Tony Benn

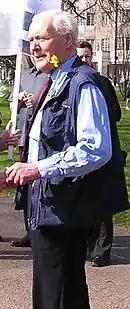
Benn about to join the March 2005 anti-war demonstration in London

Benn stood against Denis Healey, the party's incumbent deputy leader, triggering the 1981 deputy leadership election, disregarding an appeal from Michael Foot to either stand for the leadership or abstain from inflaming the party's divisions. Benn defended his decision insisting that it was "not about personalities, but about policies". The result was announced on 27 September 1981; Healey retained his position by a margin of barely one per cent. The decision of several soft left MPs, including Neil Kinnock, to abstain triggered the split of the Socialist Campaign Group from the left of the Tribune Group.